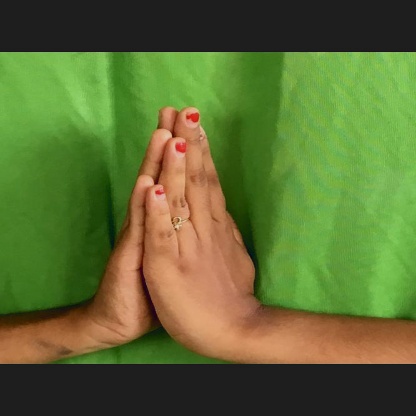
Mudra: Anjali